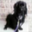
Label: dog